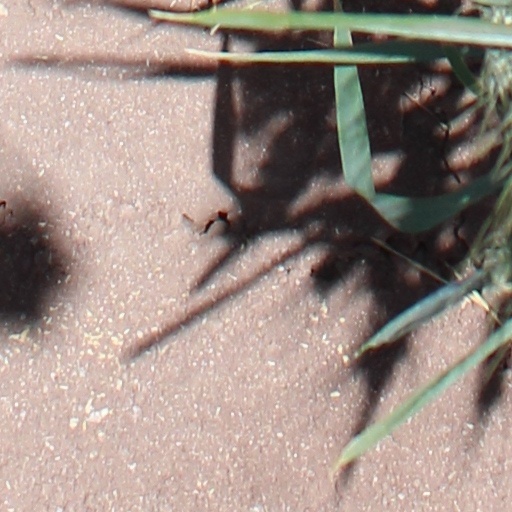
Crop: wheat